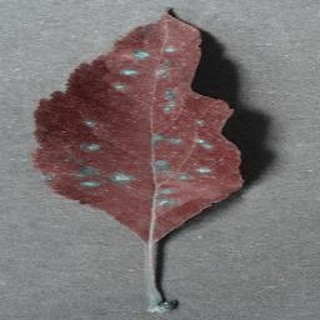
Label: apple_cedar_apple_rust